Florian Lapis

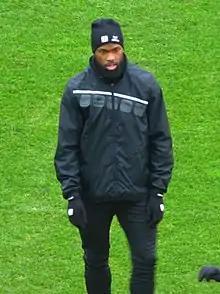
Lapis in 2019

Florian Nicolas Lapis (born 8 August 1993) is a professional footballer who plays as a left-back for Championnat National 2 club Bourges Foot 18. Born in mainland France, he plays for the Martinique national team since 2022.